Haripur Barabari

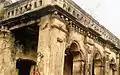
Roof

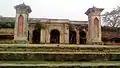
Main gate

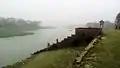
Wharf

Haripur landlords were influential landlords and successors of Tripura district. British Period Hindu Zaminds got the power to collect revenue. Zaminders compete to discover a crucial squishing system to collect tax by their soldiers.